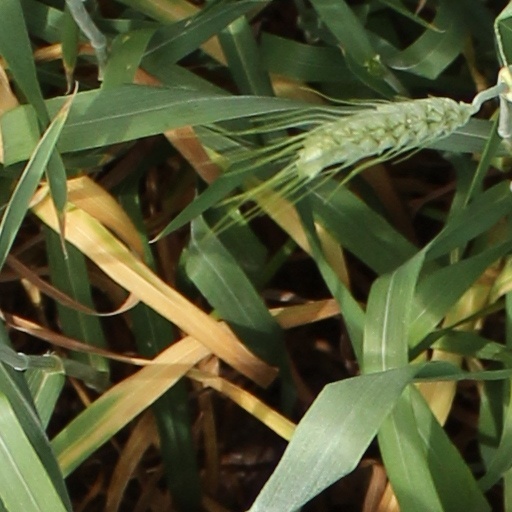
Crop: wheat